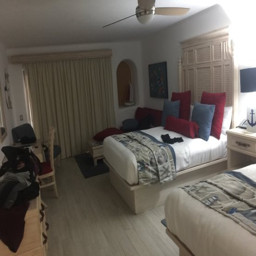
some of the pictures of food , room and views